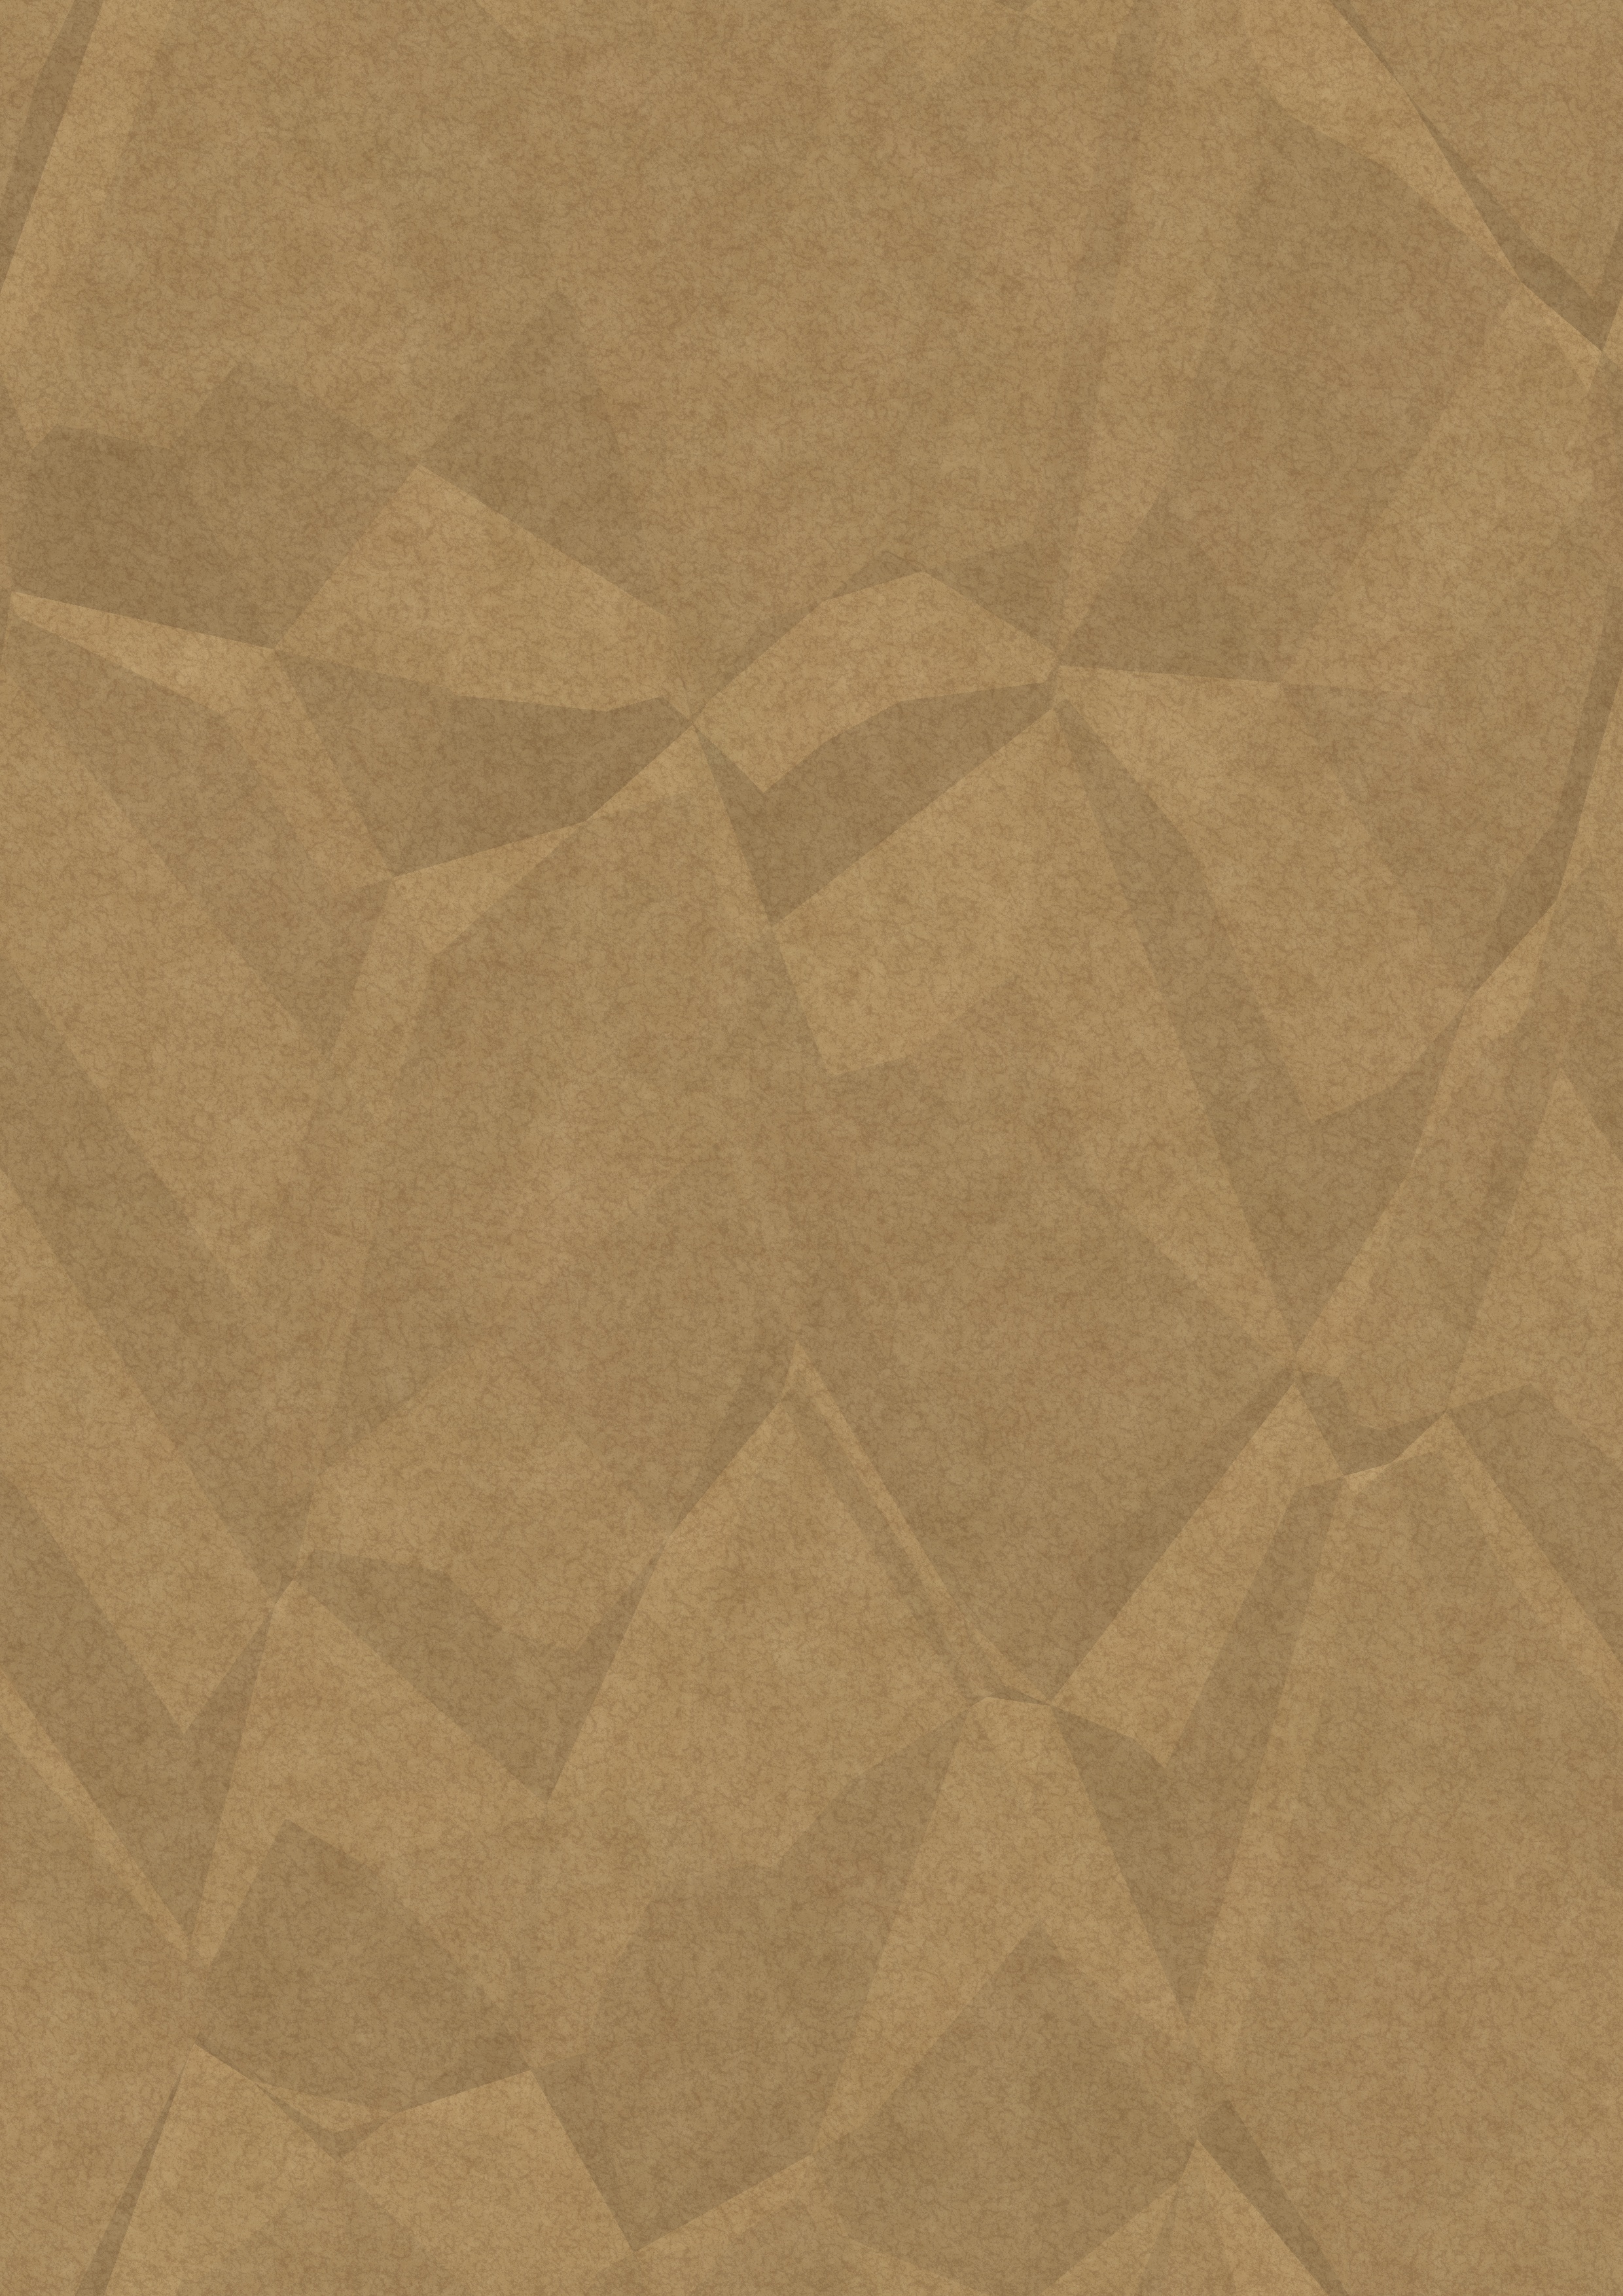
structure, texture, floor, pattern, brown, tile, empty, yellow, paper, parchment, worn, background, design, hardwood, beige, fold, used, thin, flooring, paper art, wood flooring, crumpled, laminate flooring, untitled, type of paper